Alexandre Bolduc

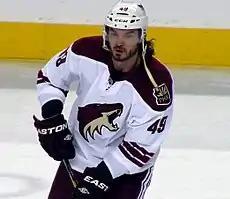
Bolduc with the Phoenix Coyotes in April 2013

On July 2, 2011, Bolduc left Vancouver, signing a one-year, two-way contract with the Phoenix Coyotes.